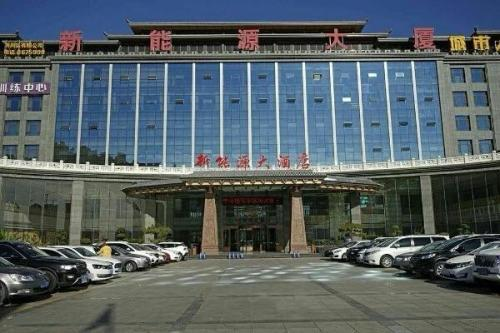
地标名称：新能源大厦
所在城市：临汾市·尧都区